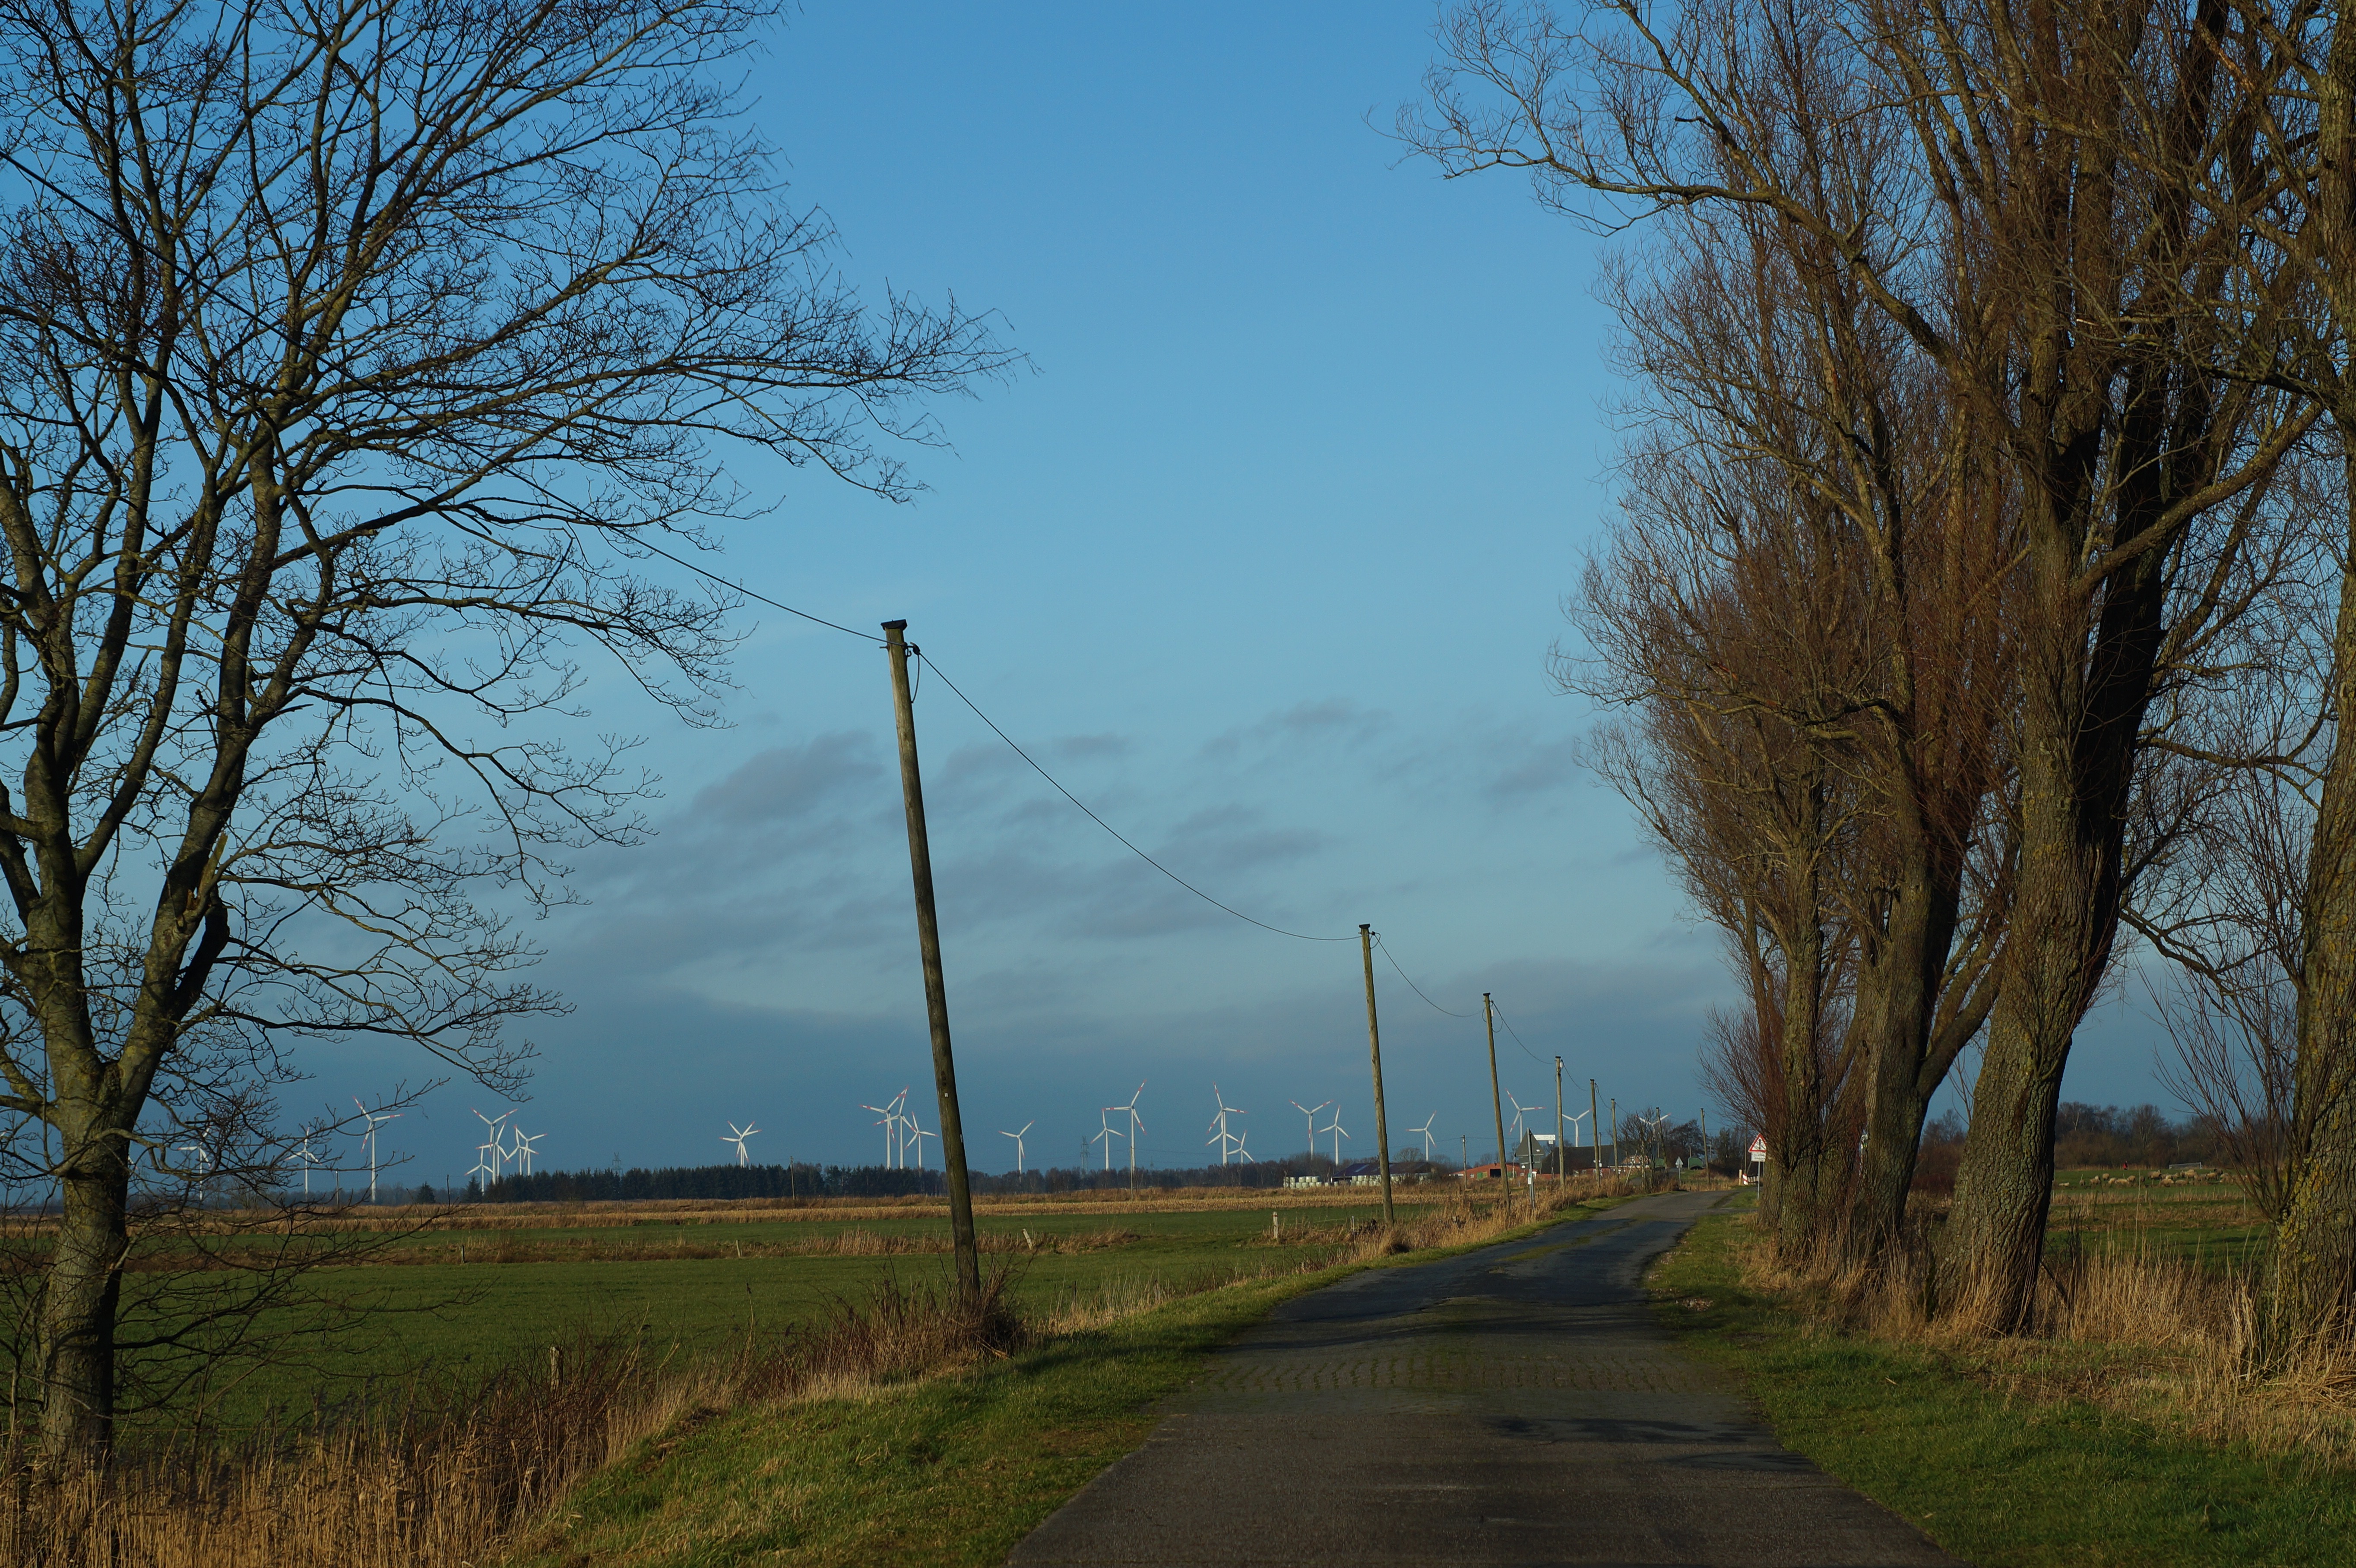
landscape, tree, nature, forest, grass, cloud, plant, sky, road, morning, hill, wind, autumn, lonely, trees, infrastructure, away, rural area, atmospheric phenomenon, woody plant, winpark